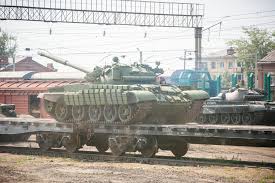
Label: T-62